Sunneva Jaarlintytär

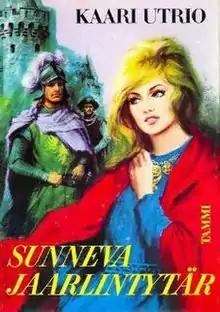

Sunneva Jaarlintytär (Finnish: "Sunneva, Daughter of the Jarl") is a historical novel by Finnish author Kaari Utrio. It was published in 1969.